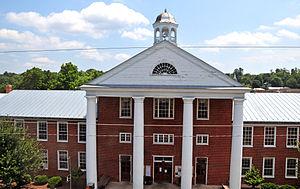
La ville de Lewisburg est le siège du comté de Greenbrier, situé dans l’État de Virginie-Occidentale, aux États-Unis. Sa population s’élevait à 3 830 habitants lors du recensement de 2010, estimée à 3 831 habitants en 2018.
Le comté de Greenbrier est un comté des États-Unis situé dans l’État de Virginie-Occidentale. En 2013, la population était de 35 644 habitants. Son siège est Lewisburg.